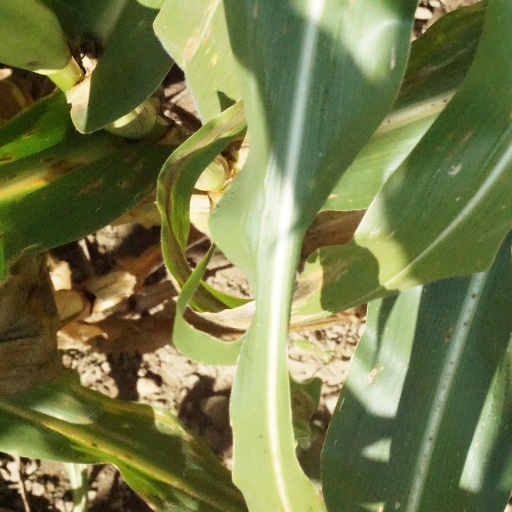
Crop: maize; corn